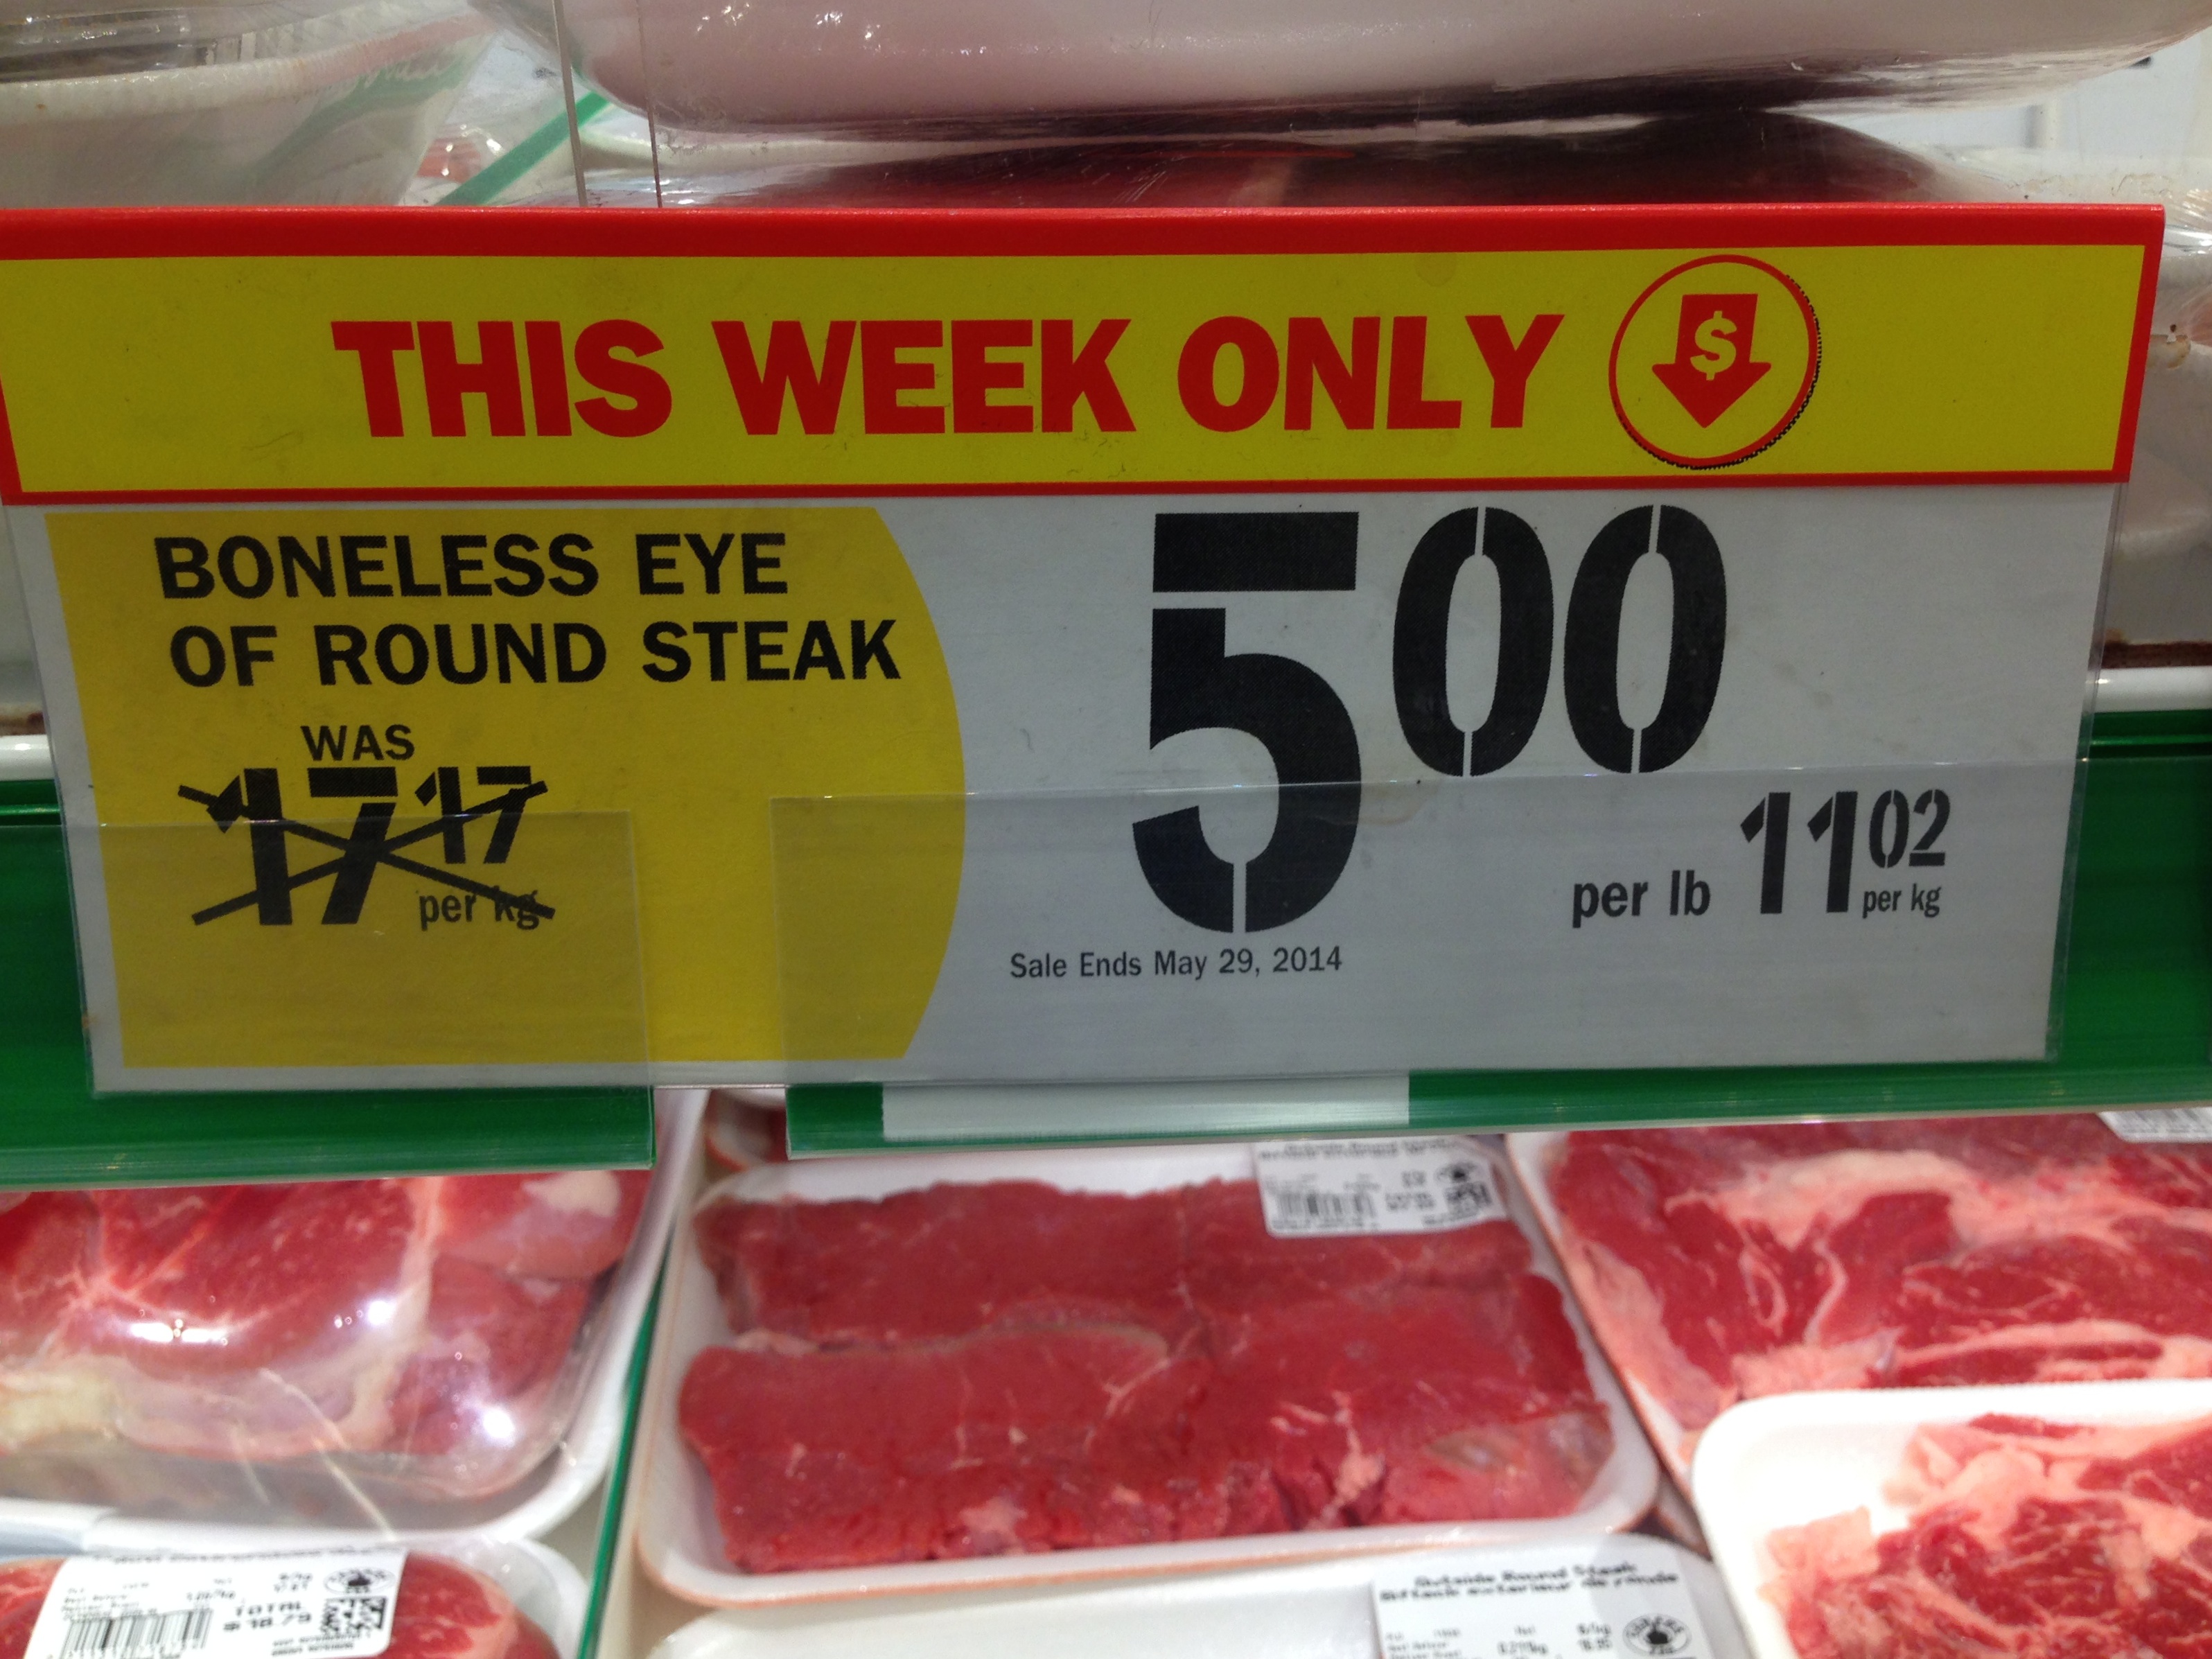
dish, food, produce, fish, meat, cuisine, frozen food, kobe beef, horse meat